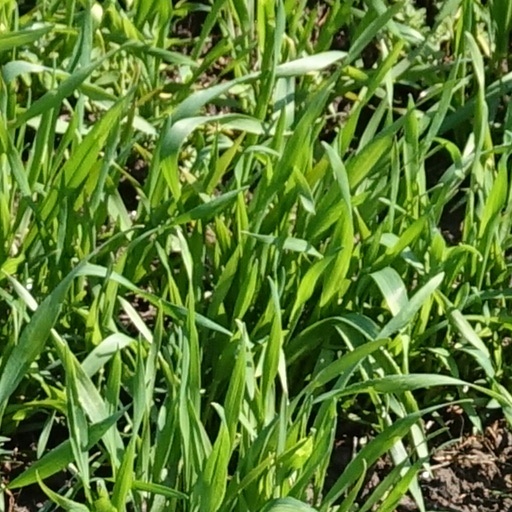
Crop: wheat